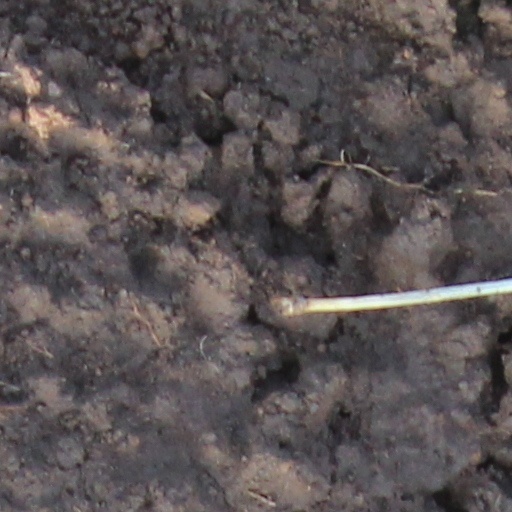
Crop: wheat